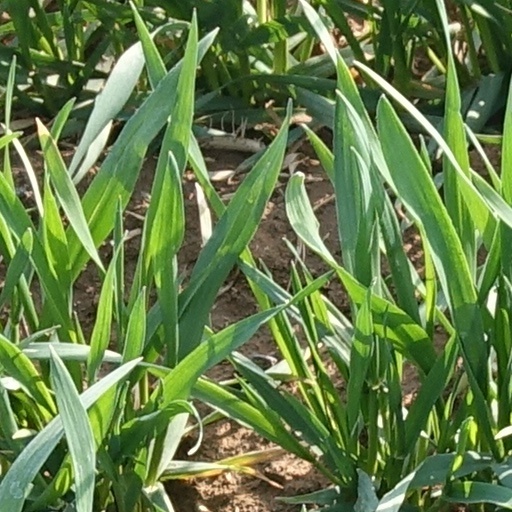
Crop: wheat